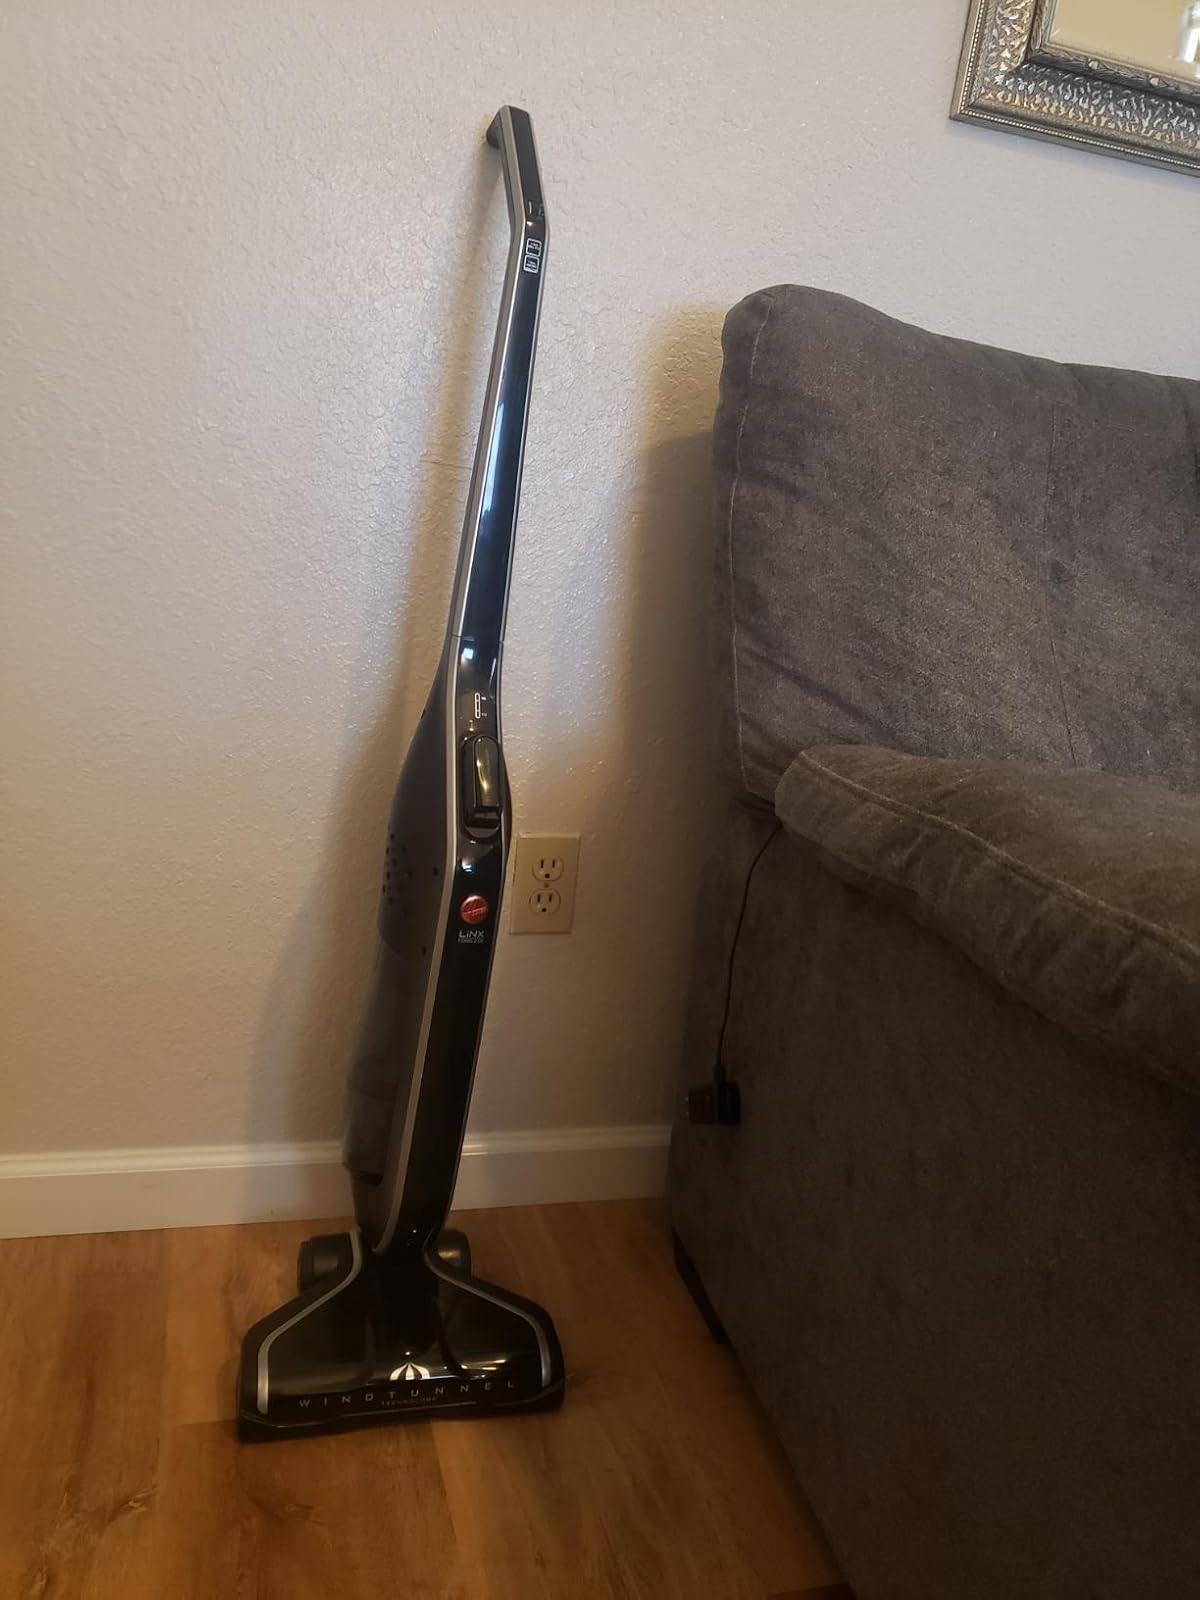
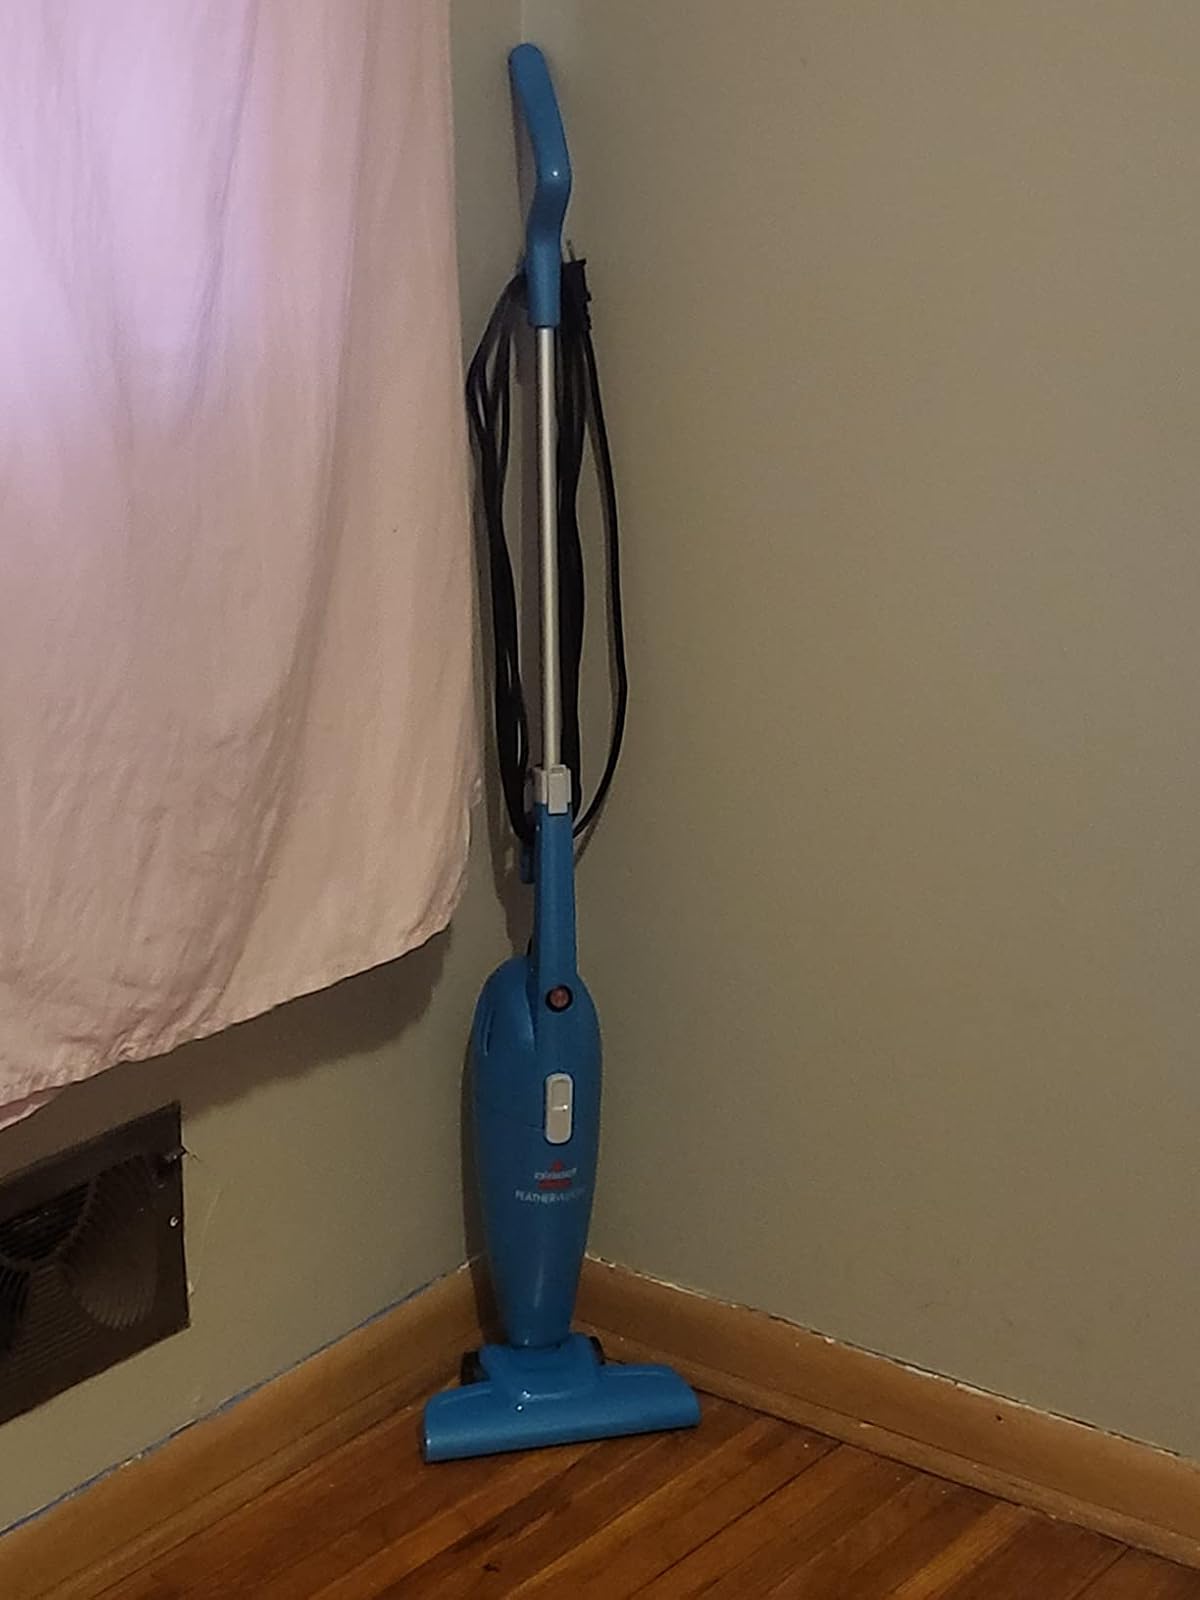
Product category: items_vacuum
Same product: no